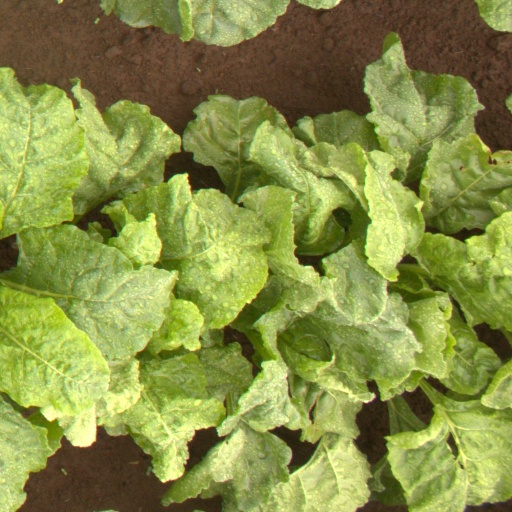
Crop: sugar beet